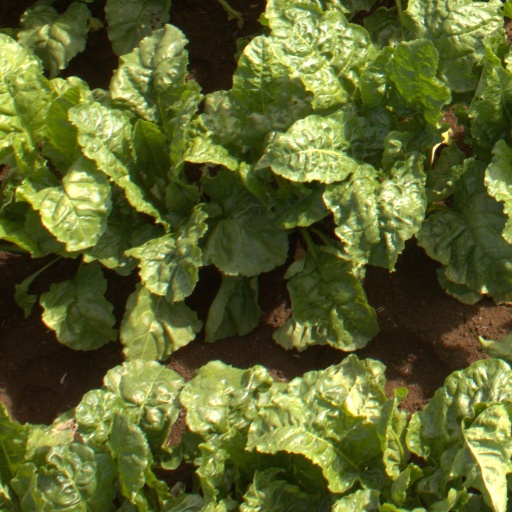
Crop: sugar beet